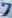
Number: 7